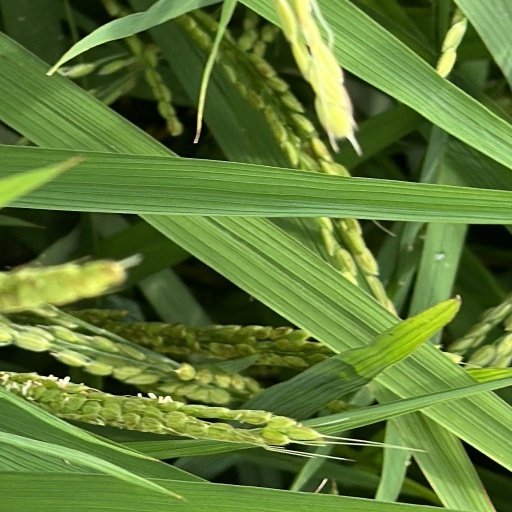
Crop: rice